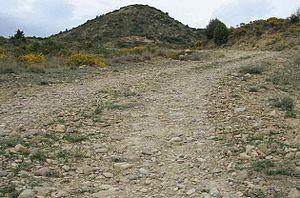
La notion de fragmentation ou de morcellement des écosystèmes / des habitats / écopaysagère / écologique englobe tout phénomène artificiel de morcellement de l'espace, qui peut ou pourrait empêcher une ou plusieurs espèces de se déplacer comme elles le devraient et le pourraient en l'absence de facteur de fragmentation.